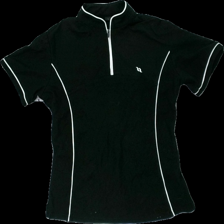
View: front
Type: Top
Category: Ladies
Brand: Not in the list
Brand text on label: back on track
Colors: Black, White
Material: 57% cotton 43% polyester
Pattern: Logo print
Cut: Regular
Size: L
Season: All
Trend: Sports
Stains: Minor
Damage: fläck
Damage location: bottom center
Damage 2 location: bottom center
Price range: <50
Recommended usage: Export
Description: svart pike med vita detaljer och logga fram, mycket luddig